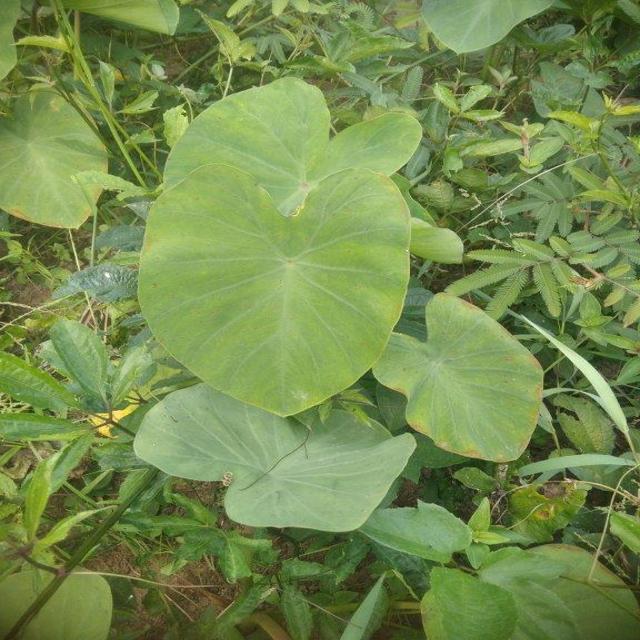
Label: Healthy